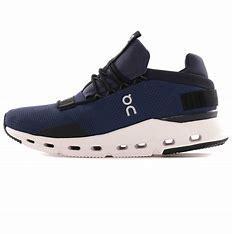
Brand: ON
Model: Cloudnova